Fritz Hirsch

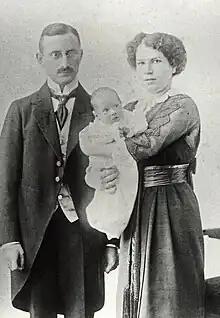
Hirsch and his family, 1910

Fritz Hirsch (21 April 1871 – 18 July 1938) was a German art historian, architect, and pioneer of state-sponsored historical preservation.